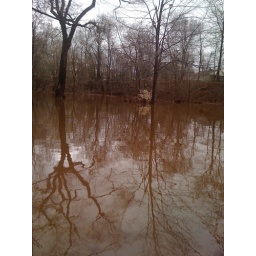
Look for the small white tree. I was standing in front of it 2 days ago taking it's picture.